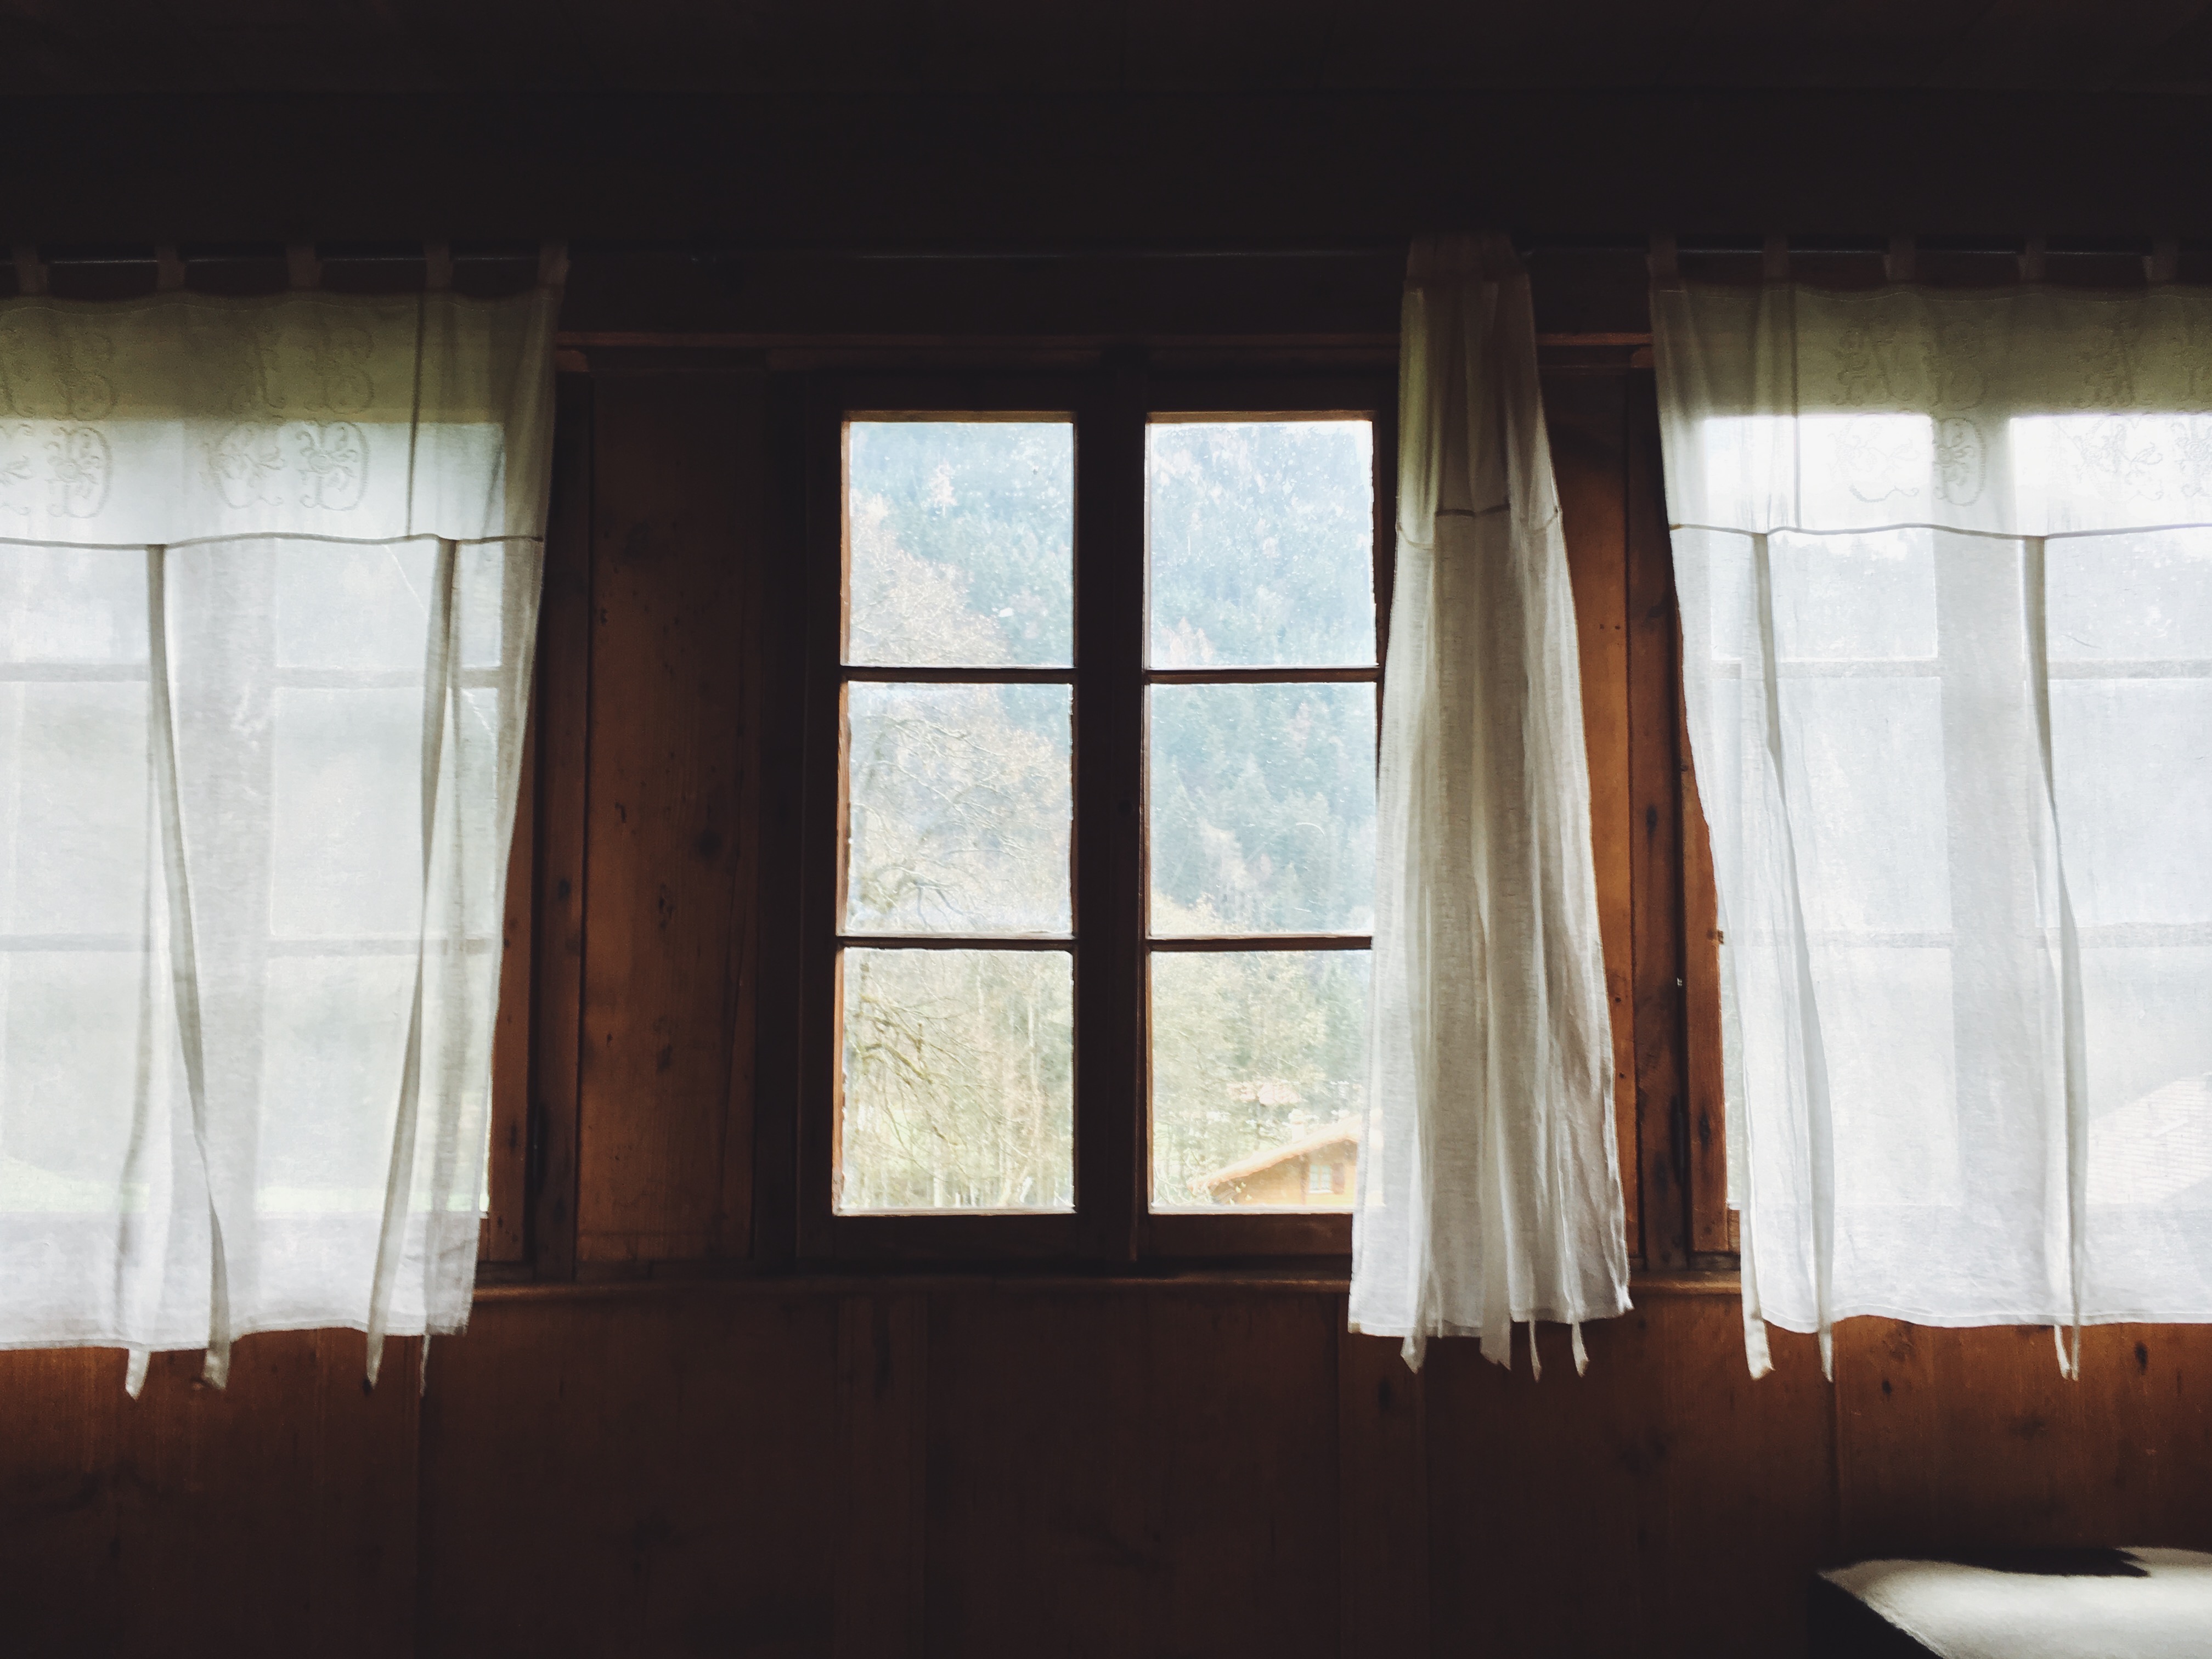
light, architecture, wood, white, house, floor, window, home, wall, ceiling, curtain, living room, room, lighting, door, material, interior design, textile, indoors, windows, wooden, window blind, curtains, daylighting, window covering, window treatment